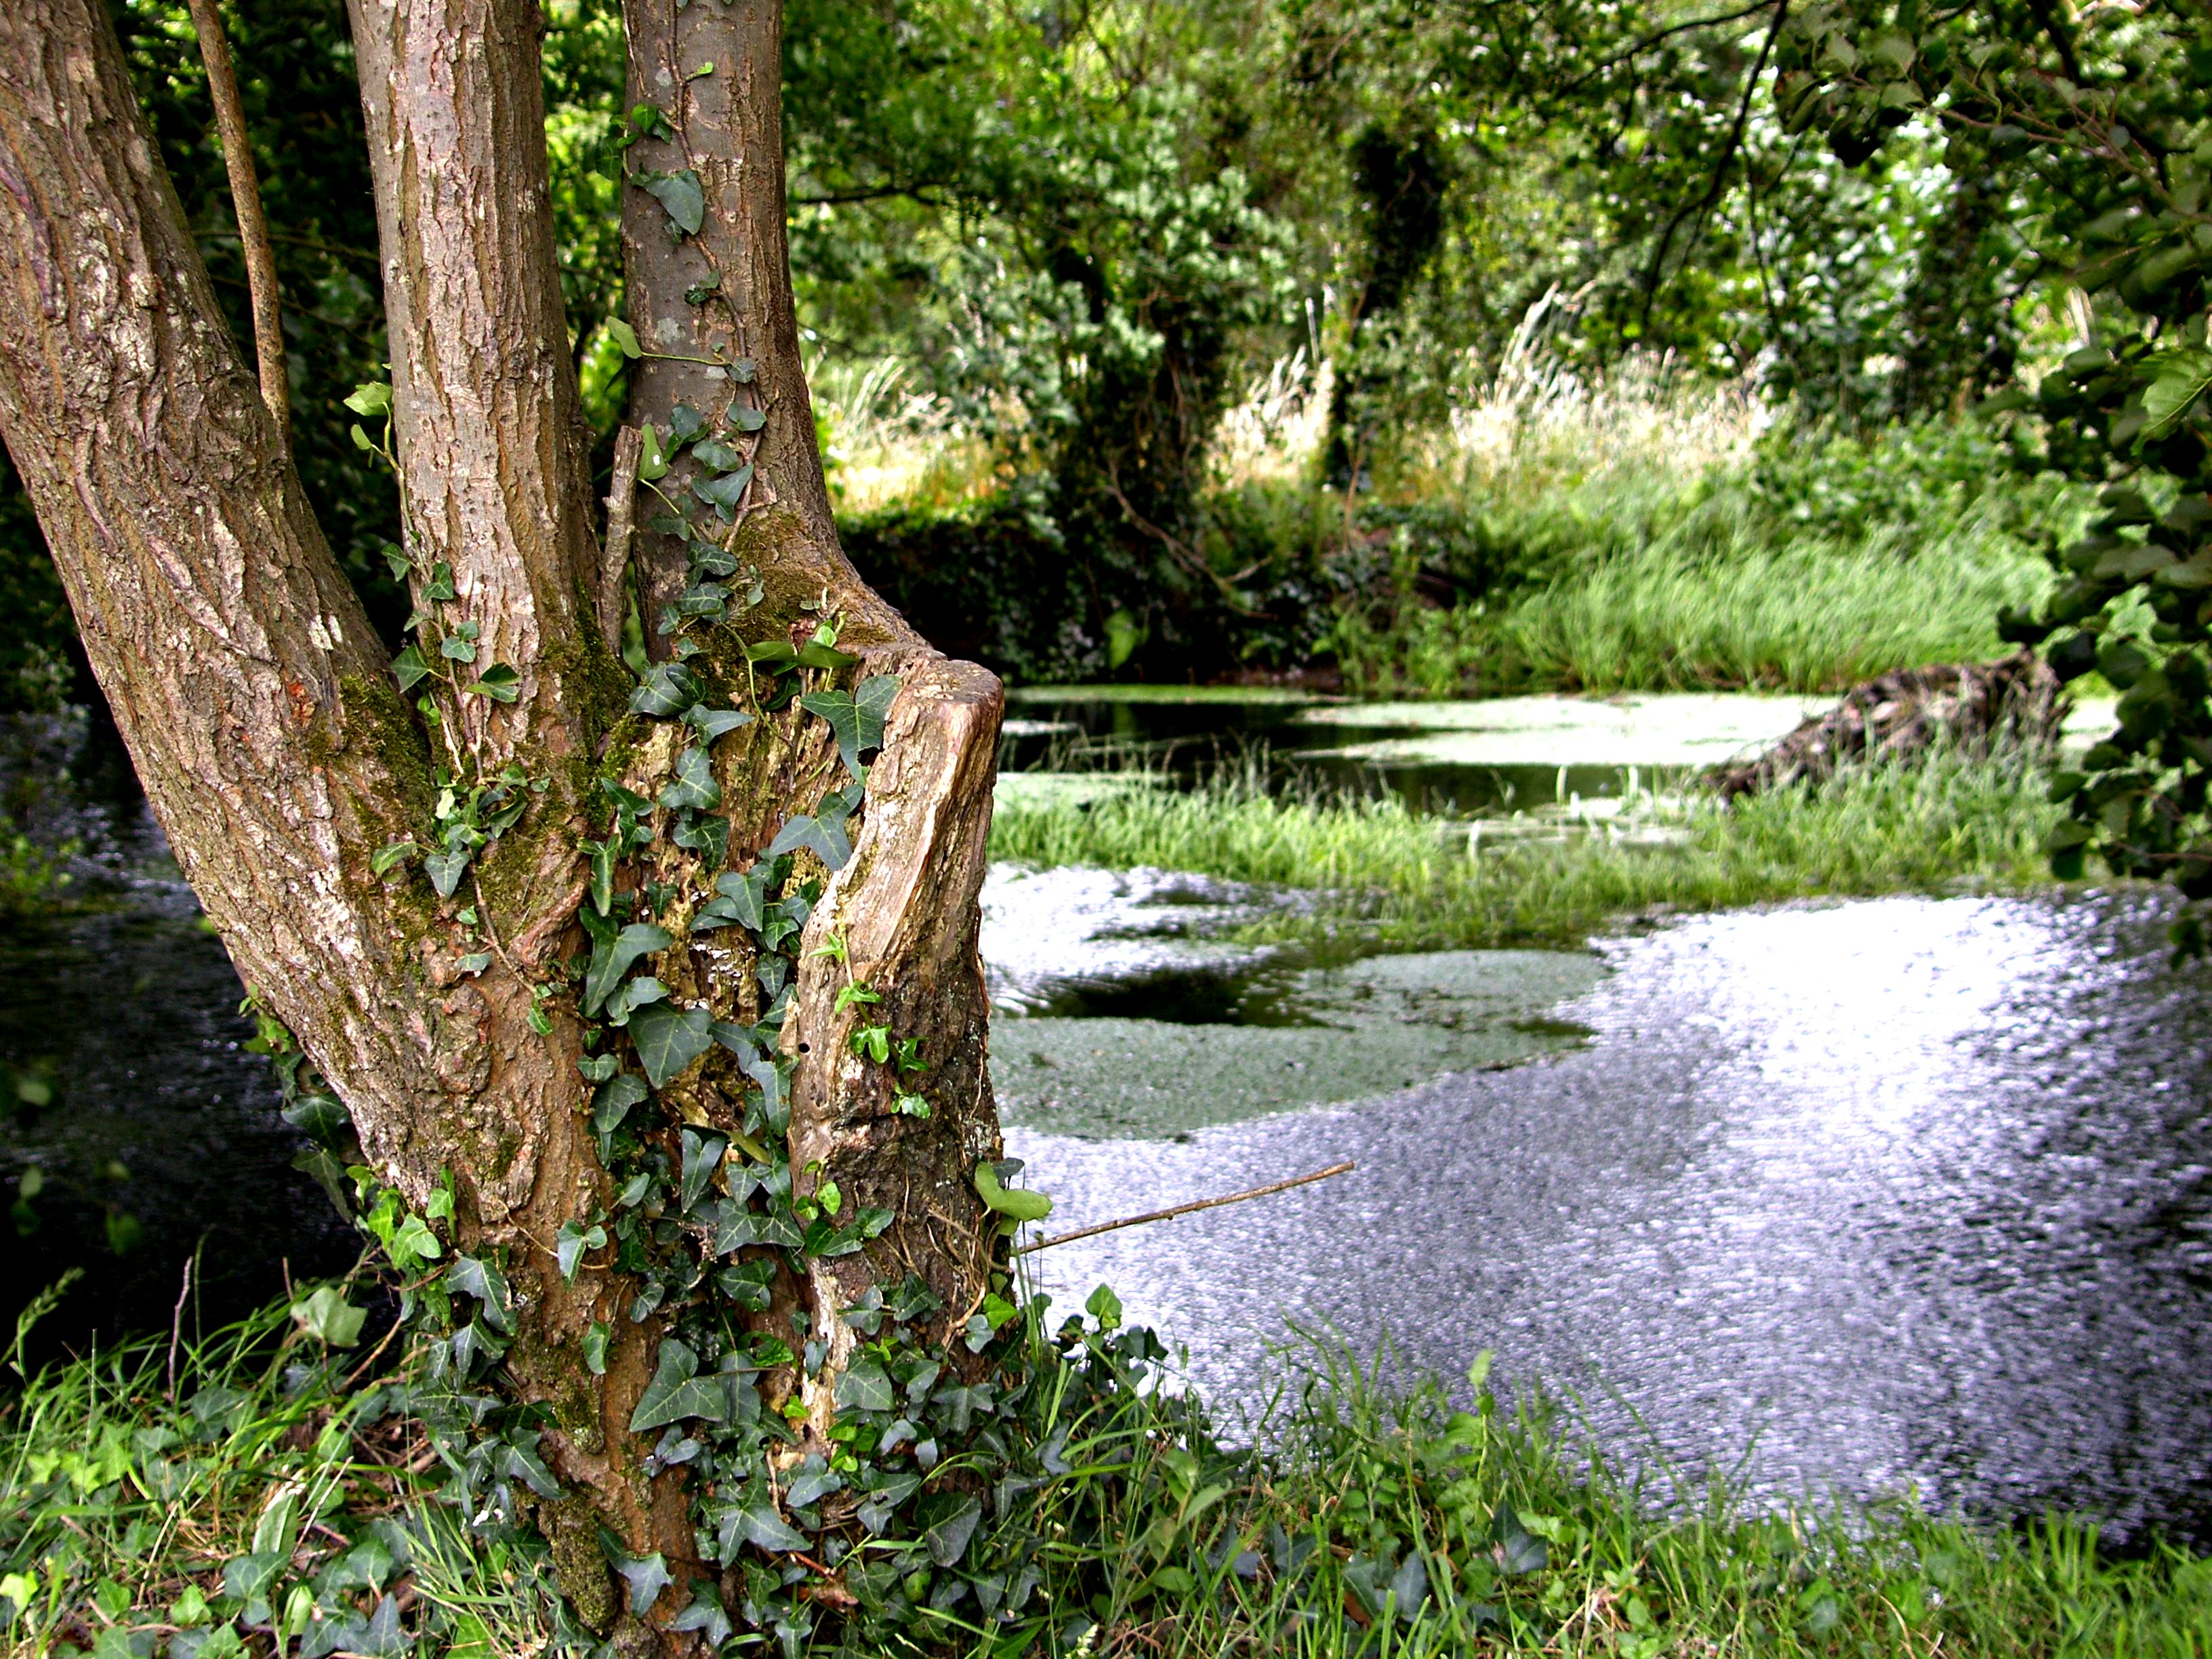
landscape, tree, forest, branch, plant, leaf, flower, river, pond, stream, botany, garden, waterway, wetland, woodland, habitat, ecosystem, ggl1, natural environment, woody plant